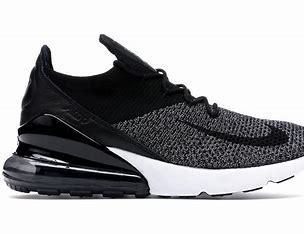
Brand: Nike
Model: Air Max 270 Flyknit